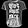
Label: T - shirt / top